Larry Mullen Jr.

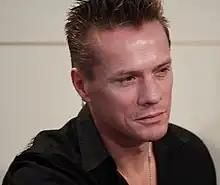
Mullen in 2006

Mullen has worked on many musical projects outside of U2 in his career, including collaborations with Maria McKee. Mullen contributed to U2 producer Daniel Lanois's 1989 album "Acadie". In 1990, Mullen co-wrote and arranged an official Ireland national team song "Put 'Em Under Pressure" for the FIFA World Cup. He and Clayton collaborated with Mike Mills and Michael Stipe from R.E.M. to form the one-performance group Automatic Baby, solely for the purpose of performing "One" for MTV's 1993 inauguration ball for US President Bill Clinton; the group's name refers to the titles of both latest bands' albums at the time, "Achtung Baby" and "Automatic for the People". For Nanci Griffith's 1994 album "Flyer", he and Clayton performed in the rhythm section on several songs, while Mullen also mixed three songs. Mullen played drums on many of the songs on Emmylou Harris' 1995 album "Wrecking Ball".